Nicholson Road

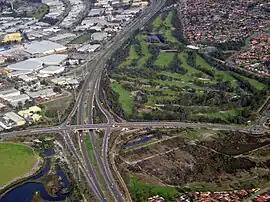
Intersection of Roe Highway at Nicholson Road

Nicholson Road is a major north–south road in the southeastern suburbs of Perth, Western Australia, connecting Albany Highway in Cannington with the large residential areas of Thornlie and Canning Vale, before leaving the Perth urban area and terminating in Oakford.